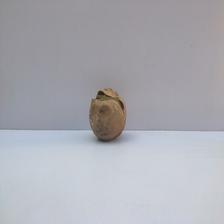
Size: Spoiled